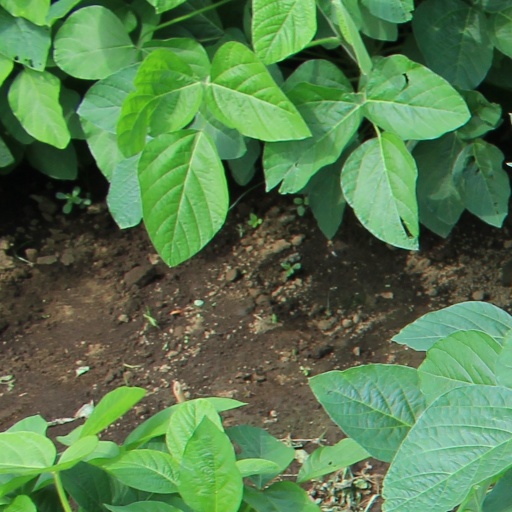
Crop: soybean